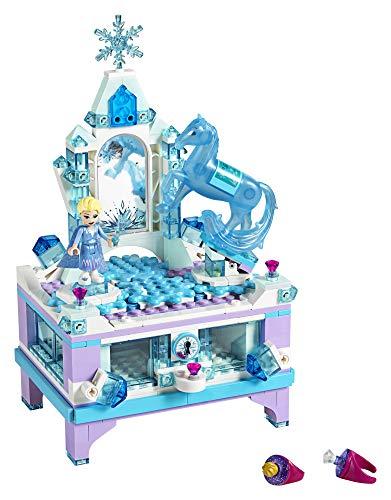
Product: LEGO Disney Frozen II Elsa’s Jewelry Box Creation 41168 Disney Jewelry Box Building Kit with Elsa Mini Doll and Nokk Figure for Creative Play, New 2019 (300 Pieces)
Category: Toys & Games | Building Toys | Building Sets
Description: LEGO Disney Frozen II Elsa’s Jewelry Box Creation can be built together with all other original LEGO sets and LEGO building bricks for endless Frozen adventures.
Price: $32.00
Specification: ProductDimensions:11.1x10.3x3inches|ItemWeight:1.28pounds|ShippingWeight:1.36pounds(Viewshippingratesandpolicies)|ASIN:B07NRT2CYF|Itemmodelnumber:6251063|Manufacturerrecommendedage:6yearsandup